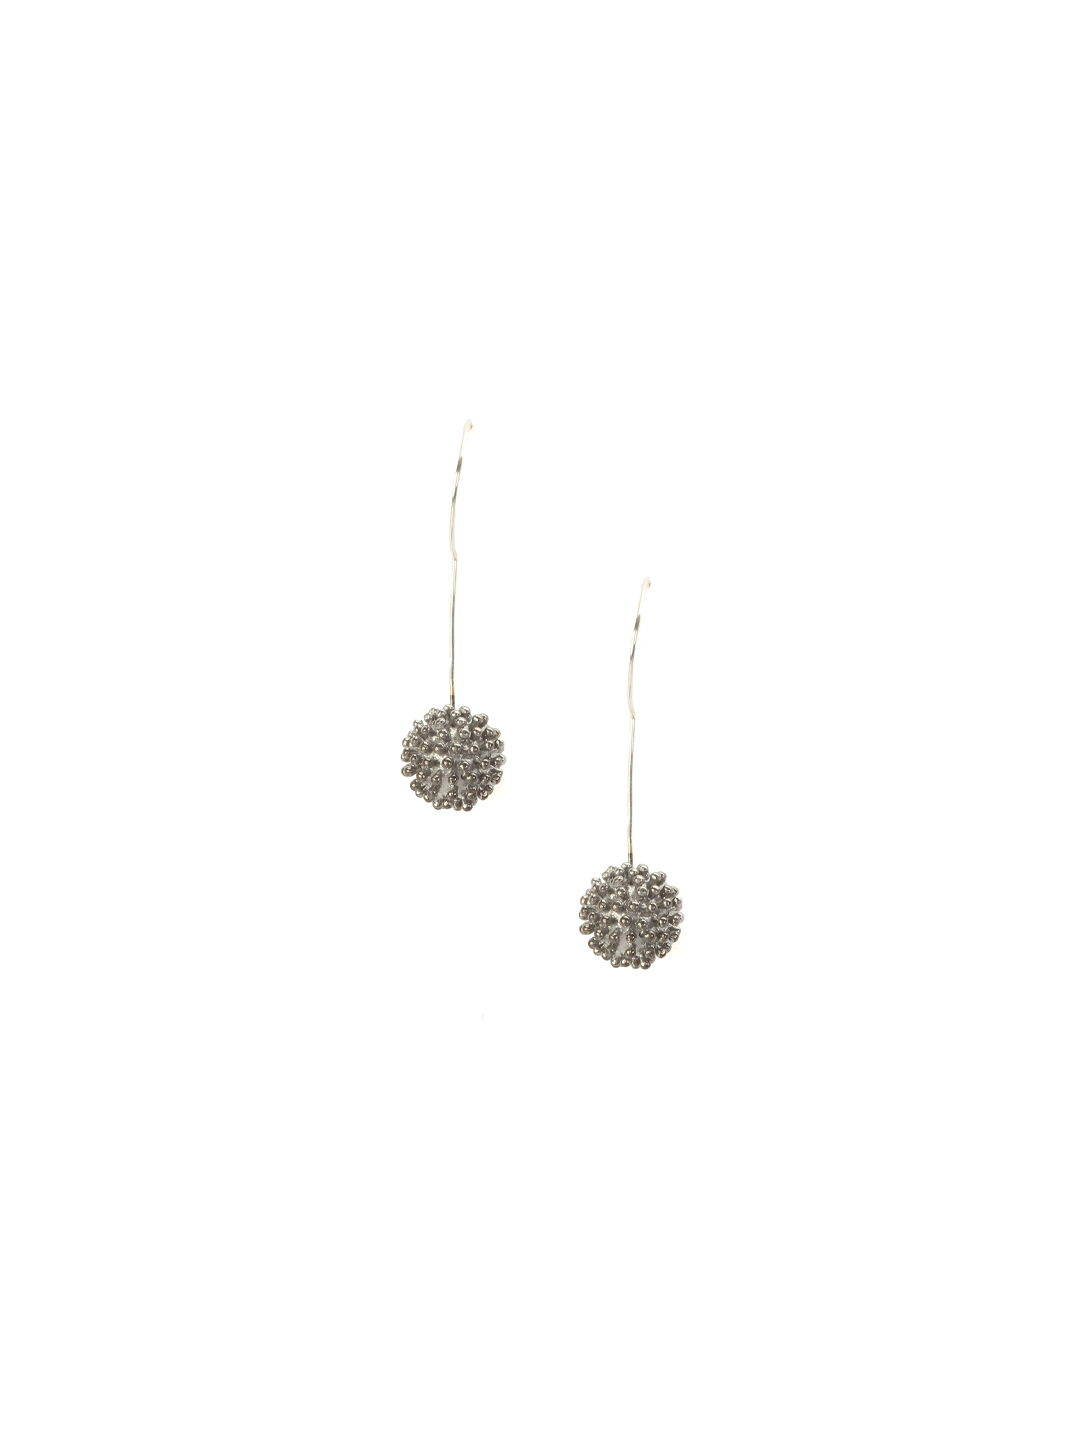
Rreverie Silver Earrings
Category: Accessories / Jewellery / Earrings
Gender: Women
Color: Silver
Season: Fall 2012
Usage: Casual